Kiran Bedi

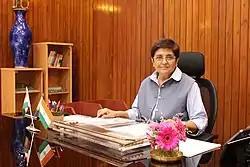
Bedi as Lt. Governor of Puducherry

Bedi split from IAC after a faction led by Arvind Kejriwal formed the Aam Aadmi Party (AAP) in 2012. AAP went on to form a short-lived minority government in Delhi with Kejriwal as Chief Minister. During the 2014 Indian general election, Bedi publicly supported Narendra Modi, the prime ministerial candidate of Bharatiya Janata Party (BJP). Kejriwal, on the other hand, contested the election against Modi. After Modi won and became the Prime Minister of India, Bedi stated that she was ready to be BJP's CM candidate in Delhi, if such an offer was made to her. Eight months after Modi's election, she joined BJP in 2015. She was BJP's Chief Ministerial candidate for the 2015 Delhi Assembly elections, in which Arvind Kejriwal was AAP's CM candidate. She lost the election from Krishna Nagar constituency to AAP candidate SK Bagga by a margin of 2277 votes, and AAP came to power again with an absolute majority after one year.